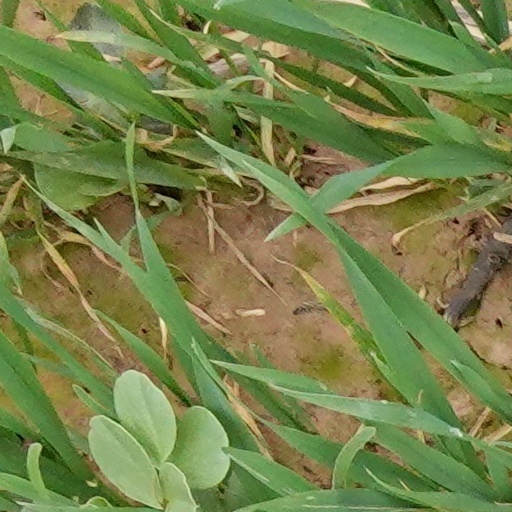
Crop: wheat